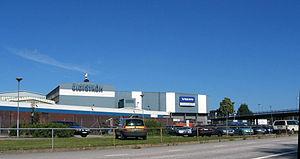
Volvo Cars est un constructeur suédois d'automobiles. Fondé en 1927, le siège social de la marque se trouve à Göteborg, en Suède.